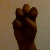
The image shows a hand gesture representing the letter 'E' in Indian Sign Language.